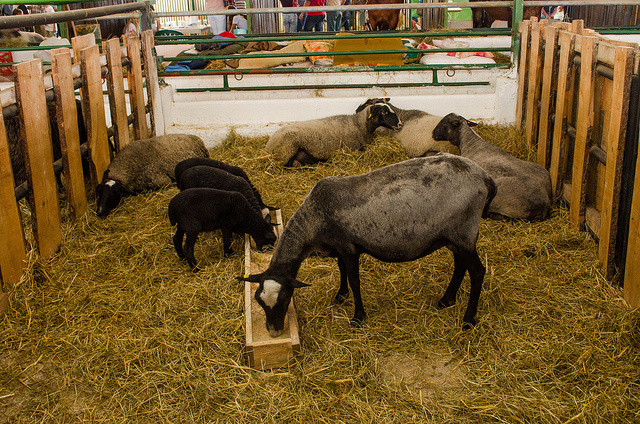
user: Given an image and a question. Answer the question in a short answer. Question: What common material is made from these animals? Short Answer:
assistant: wool